History of coins in Italy

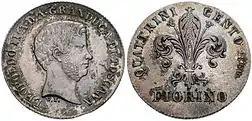
Tuscan florin, 1856.

The Neapolitan piastra was the most common silver coin of the Kingdom of Naples. To distinguish it from the piastra issued on the island of Sicily, it is referred to as the "Neapolitan piastra" as opposed to the "Sicilian piastra".